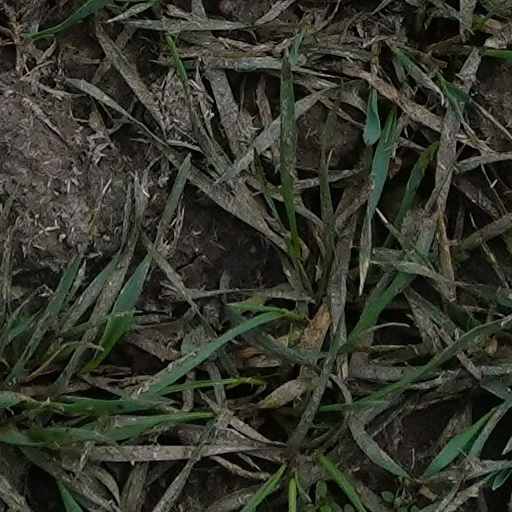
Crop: wheat